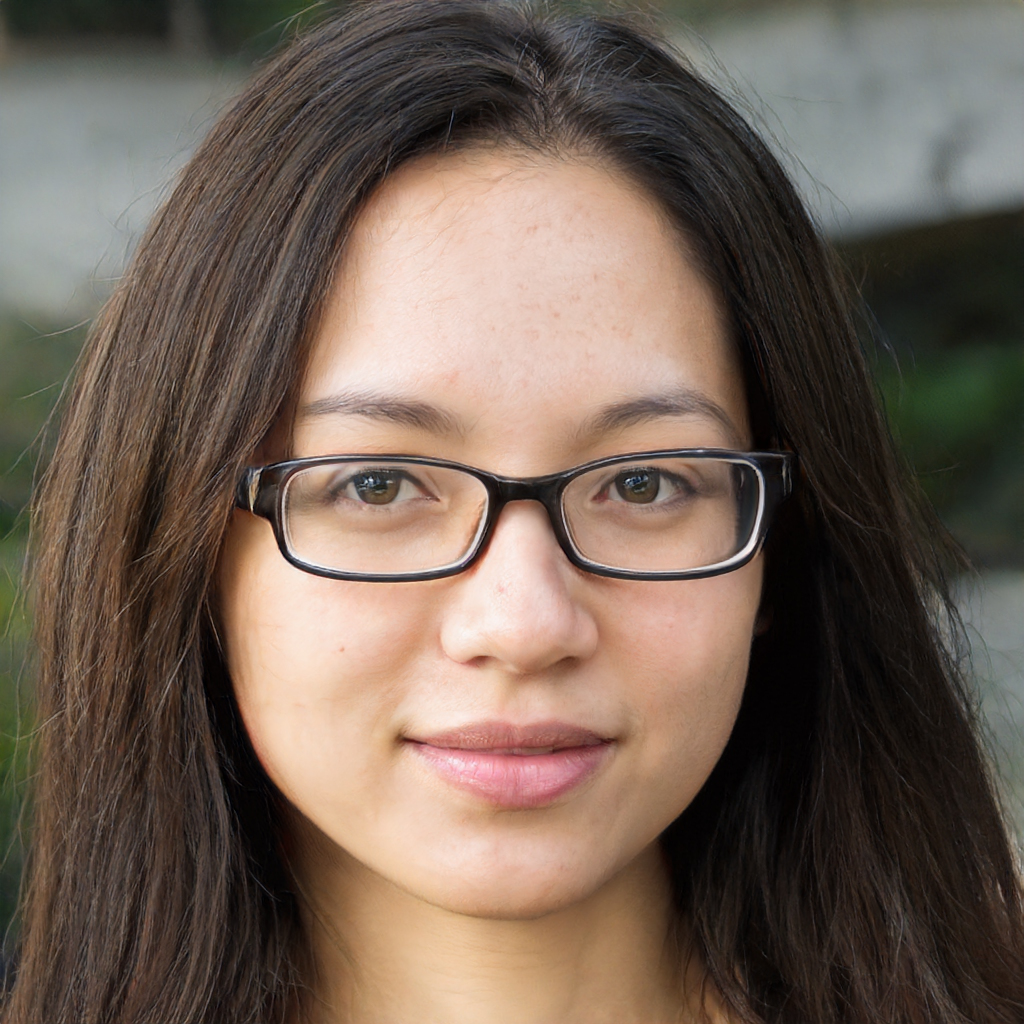
Portrait style: Real Portrait